Irina Kulikova (guitarist)

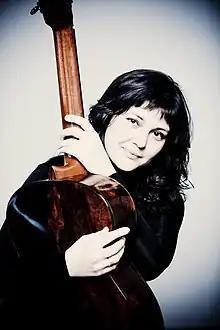
Irina Kulikova, 2009

Irina Kulikova was born in Chelyabinsk, the capital of Chelyabinsk Oblast, Russia. Under the guidance of Victor Kozlov and her mother – cellist Vinera Kulikova – she started developing her musicianship from the earliest age. At the age of twelve, she was already travelling around Russia and abroad for gala-concerts and festivals. When she reached fourteen, she was included in the book 'The Classical Guitar, its evolution, players and personalities since 1800' by Maurice Summerfield.